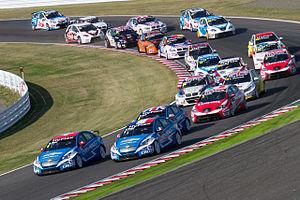
Une course de tourisme est un type de compétition automobile mettant en scène des voitures modifiées issues des chaînes de production de constructeurs généralistes et n'arborant pas au départ une image sportive exclusive, au contraire du grand tourisme.